Tarnopol Voivodeship

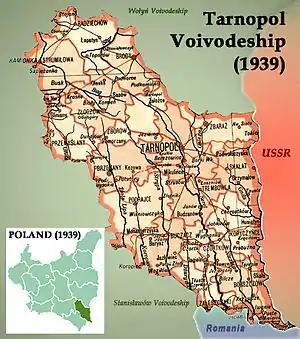
Tarnopol Voivodeship until 17 September 1939

The Voivodeship's area was 16,533 square kilometers. It was located in south-eastern corner of Poland, bordering Soviet Union to the east, Lwów Voivodeship and Stanisławów Voivodeship to the west, Romania to the south and Volhynian Voivodeship to the north. The landscape was hilly, with the Podole upland covering large part of the Voivodeship. In the north-west there is the Hologory range with the Kamula mountain (473 meters above sea level) as the highest peak (however, the Kamula was located some 5 kilometers beyond the Voivodeship's borderline, in the Lwów Voivodeship). Southern part of the Voivodeship was known for its wineries and peach orchards.